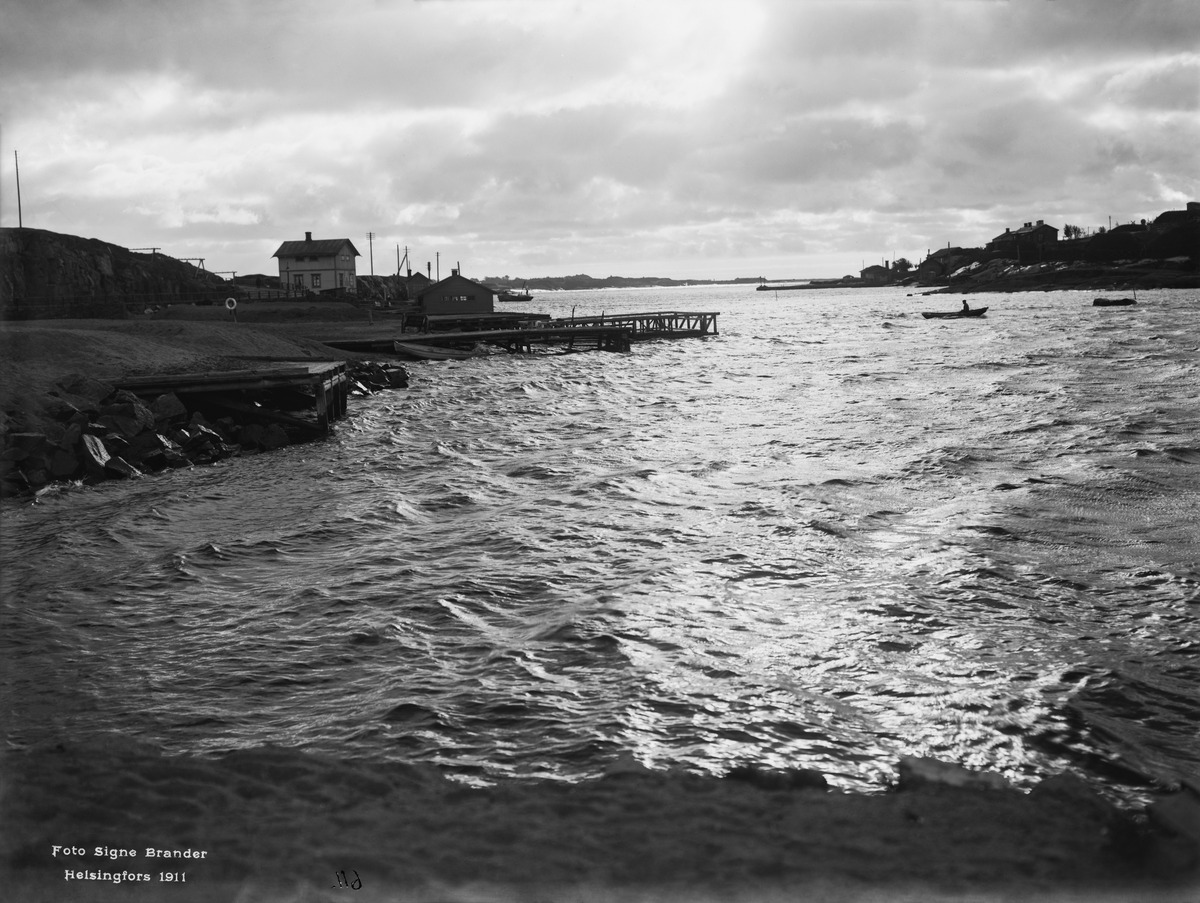
Kaivopuiston eteläranta ja Uunisaarensalmi
sisällön kuvaus: Kaivopuiston eteläranta ja Uunisaarensalmi. mustavalkoinen
Kuvaaja: Brander, Signe, valokuvaaja
Ajankohta: kuvausaika 1911
Paikka: Suomi, Uusimaa, Helsinki, Kaivopuisto Helsinki
Aiheet: ranta-alueet, laiturit, veneet, saaret